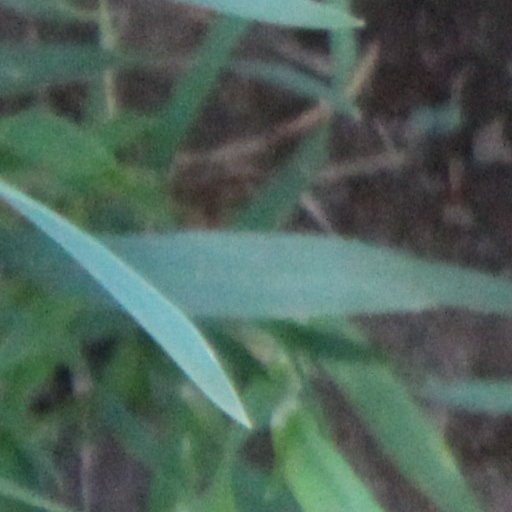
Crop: wheat